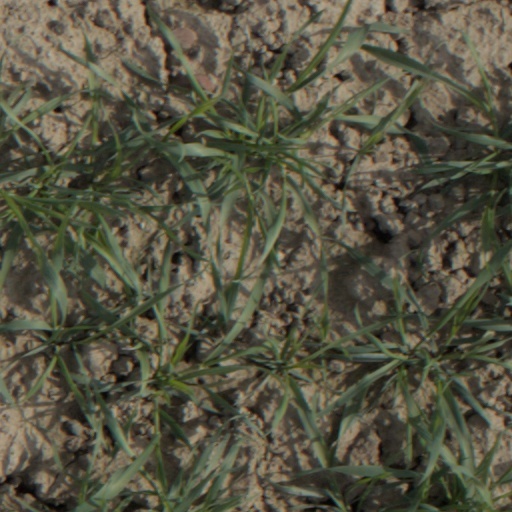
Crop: wheat